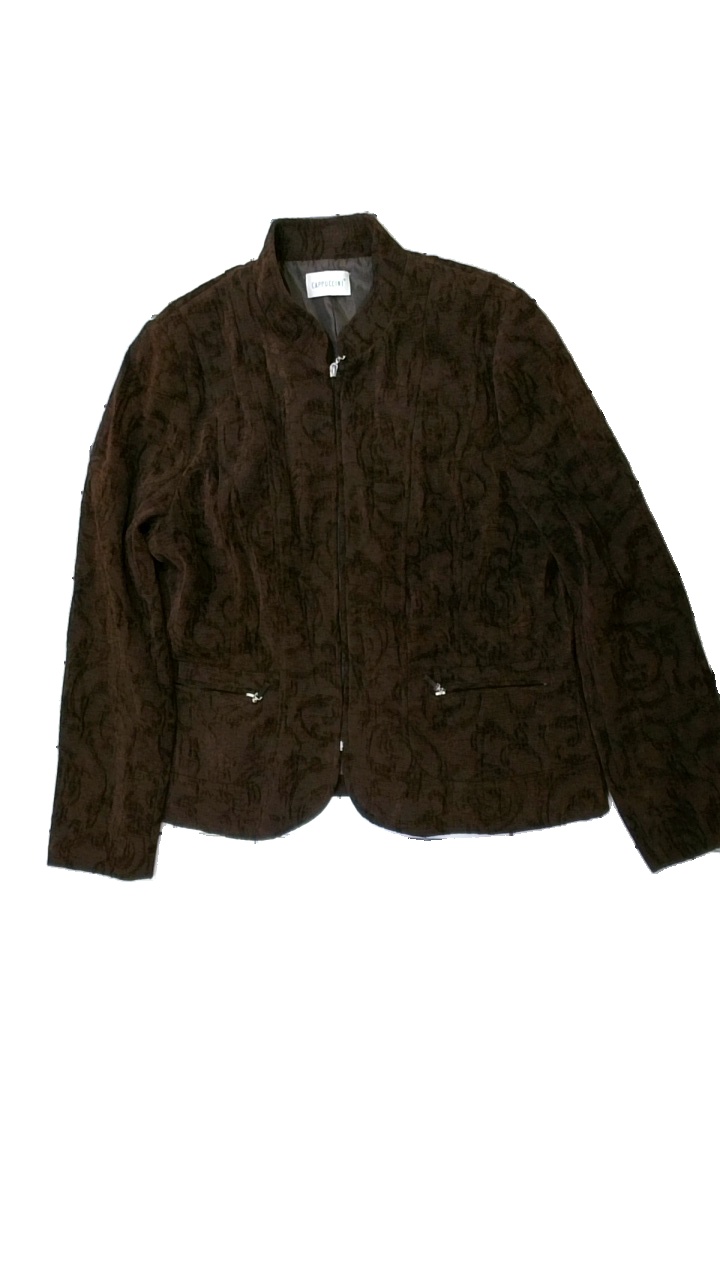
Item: Blazer (Ladies)
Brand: Cappuchini
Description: brun kavaj med fläck fram
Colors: Brown
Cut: Regular
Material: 59% cotton 41% polyester
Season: All
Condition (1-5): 3
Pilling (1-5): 5
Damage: fläck
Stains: Major
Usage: Export
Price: <50